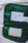
Number: 6